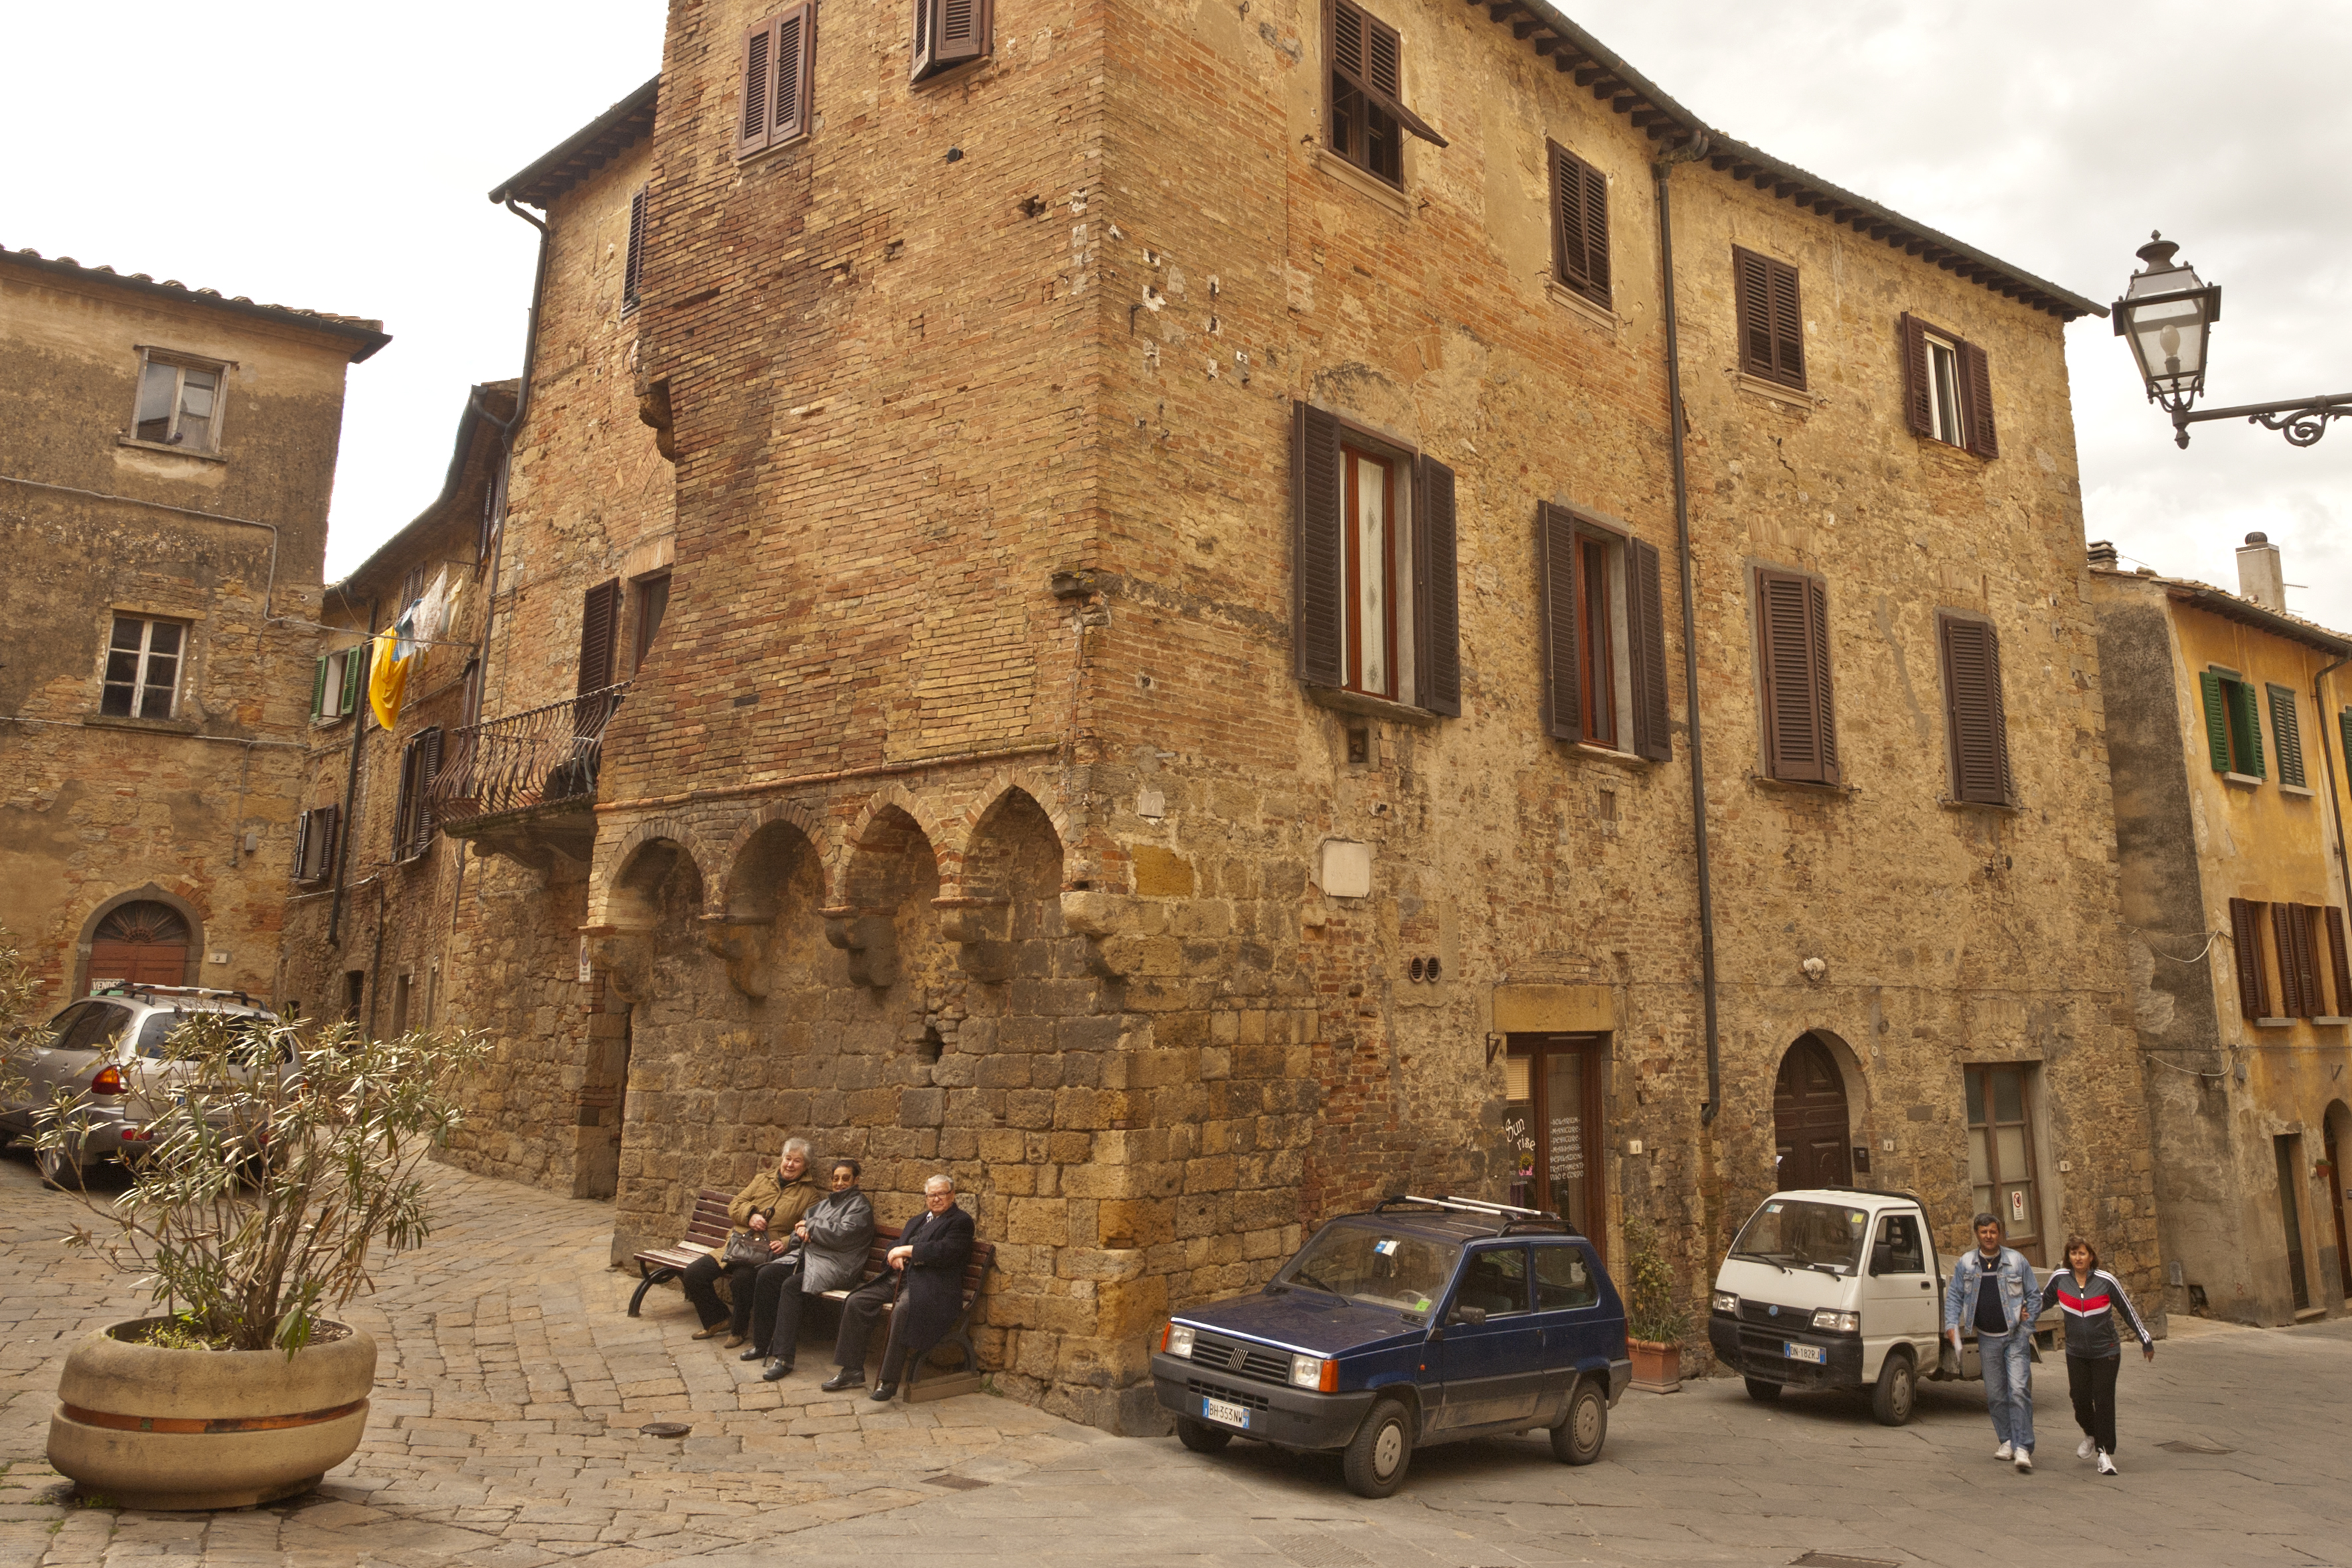
town, building, village, italy, tuscany, synagogue, history, middle ages, volterra, ancient history